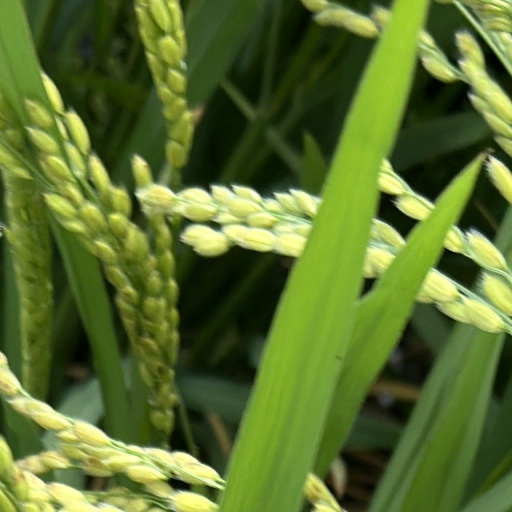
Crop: rice